Battle of Káty

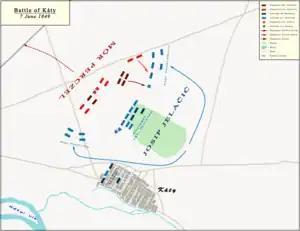
Battle of Káty 7 June 1849

During the cannonade Perczel tried a flanking maneuver, ordering to his infantry and cavalry to encircle Ottinger's right wing. Seeing this, Ottinger ordered to his cavalry to attack. While Ottinger, leading a cuirassier and a Dragoon regiment tried to distract the Hungarians attention from the front, Major General József Fejérváry attacked Perczel's troops left wing with 4 Cuirassier companies, 2 Lancer companies and a cavalry battery, while Captain Gideon Ritter von Zastavniković directed 5 Cuirassier companies and a half cavalry battery against the right wing. The combined cavalry attack was devastating because it hit the Hungarians from side, right during their flanking march. First the artillerymen, left without protection, started to rout towards Újvidék, followed by the cavalry, and when Ottinger's went on attack against the infantry, this too started to flee. Only two companies of the 3. (Ferdinand) Hussar regiment tried to cover the fleeing soldiers, but they had no chance against the four times bigger enemy, even if all the five Hungarian Hussar companies would have fought to their deaths. The Hungarian defeat could have been even greater, if Major General Franz Adam Freiherr Grammont von Linthal would have attacked too. Luckily for the Hungarians the brigade stationed in Káty, failed to participate in the battle, because when Grammont, on march towards the battlefield, when he heard the sound of the cannons, he retreated back to the village, fearing that he will be cut off the rest of the Austrian troops.